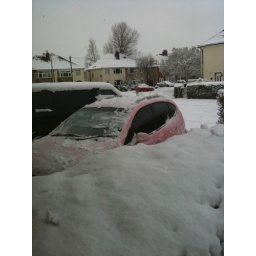
The mad cow next door painted her ugly ass car pink. It's disgusting, even in the snow.